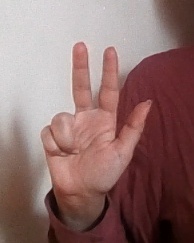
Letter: al